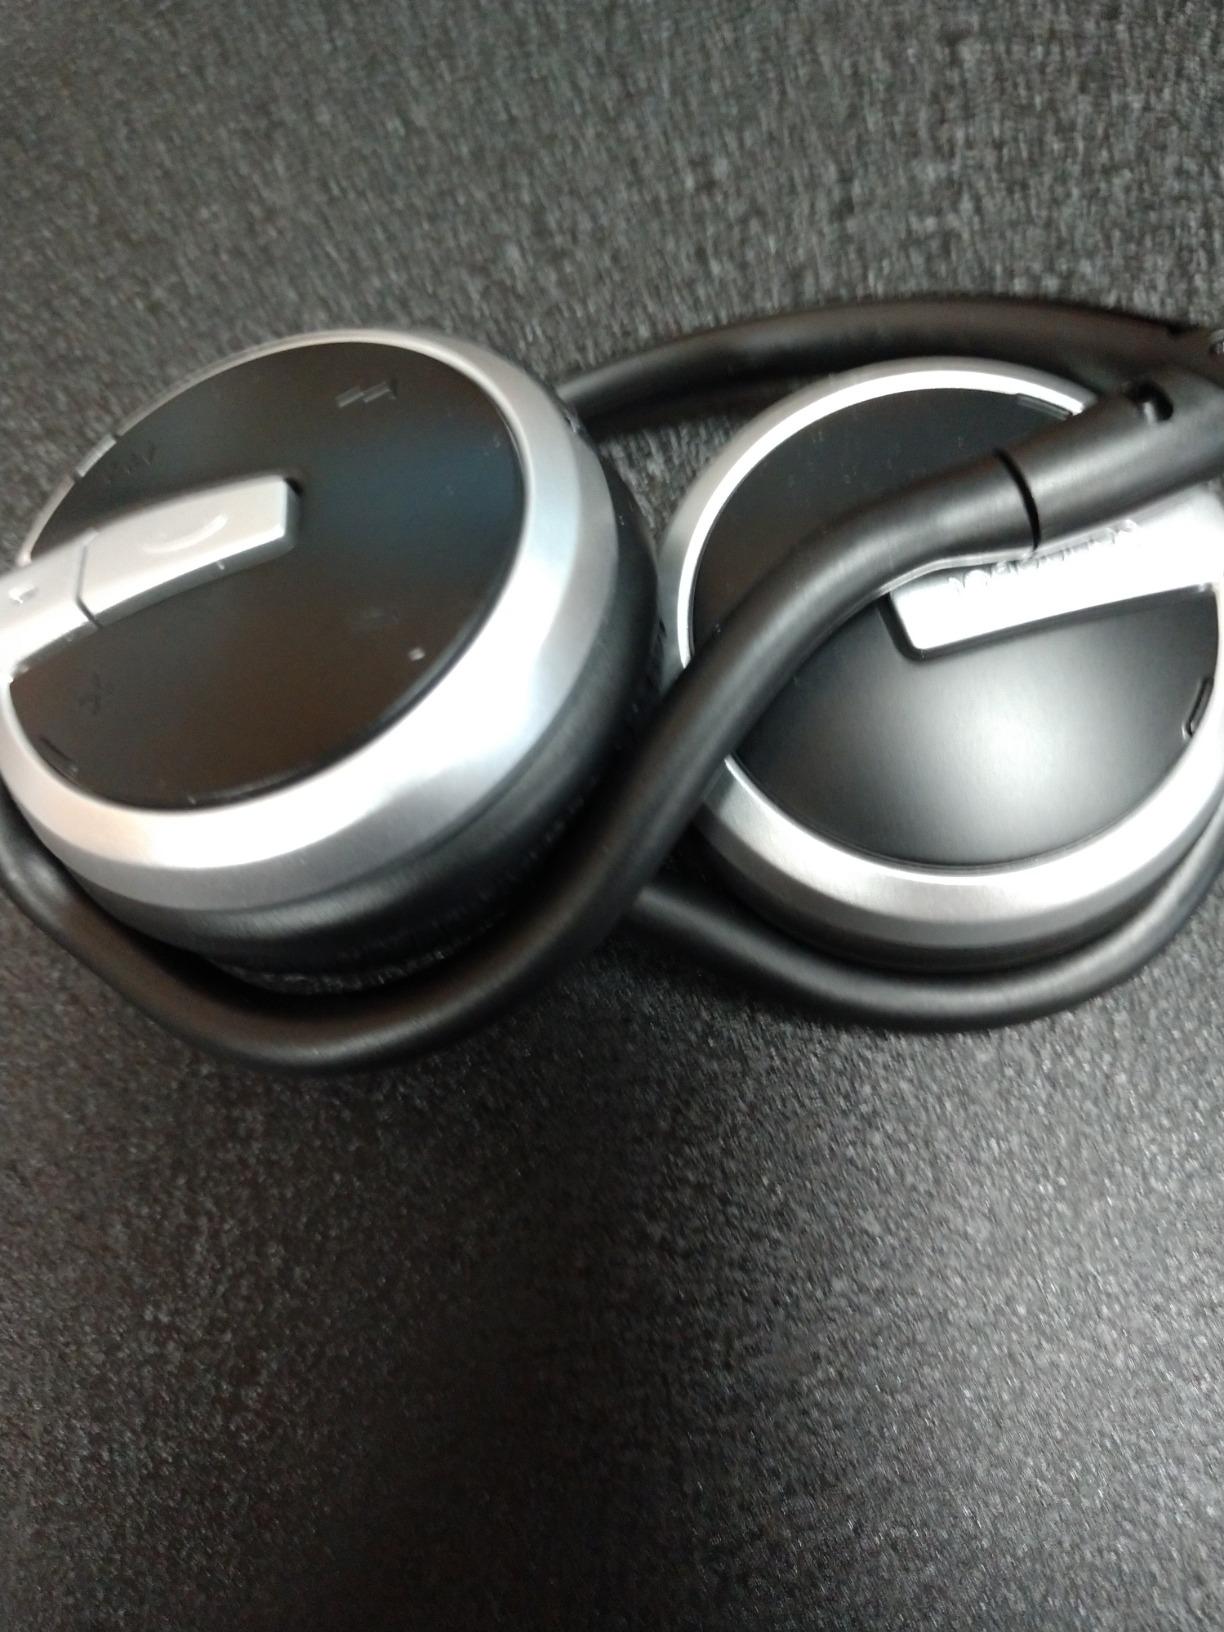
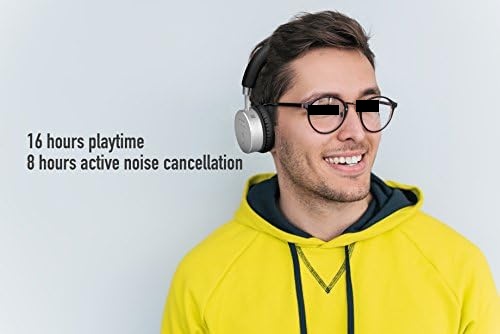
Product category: headphones
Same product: no